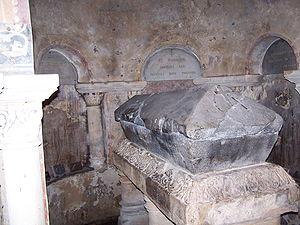
Tombeau de Sainte-Radegonde
Radegonde de Poitiers, née vers 520 en Thuringe, morte le 13 août 587 à Poitiers, est une princesse thuringienne, devenue reine des Francs en épousant Clotaire Iᵉʳ, fils de Clovis.